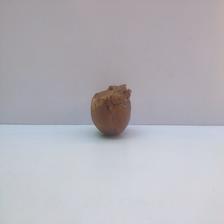
Size: Spoiled